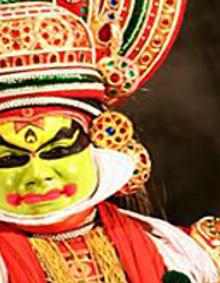
Dance form: kathakali